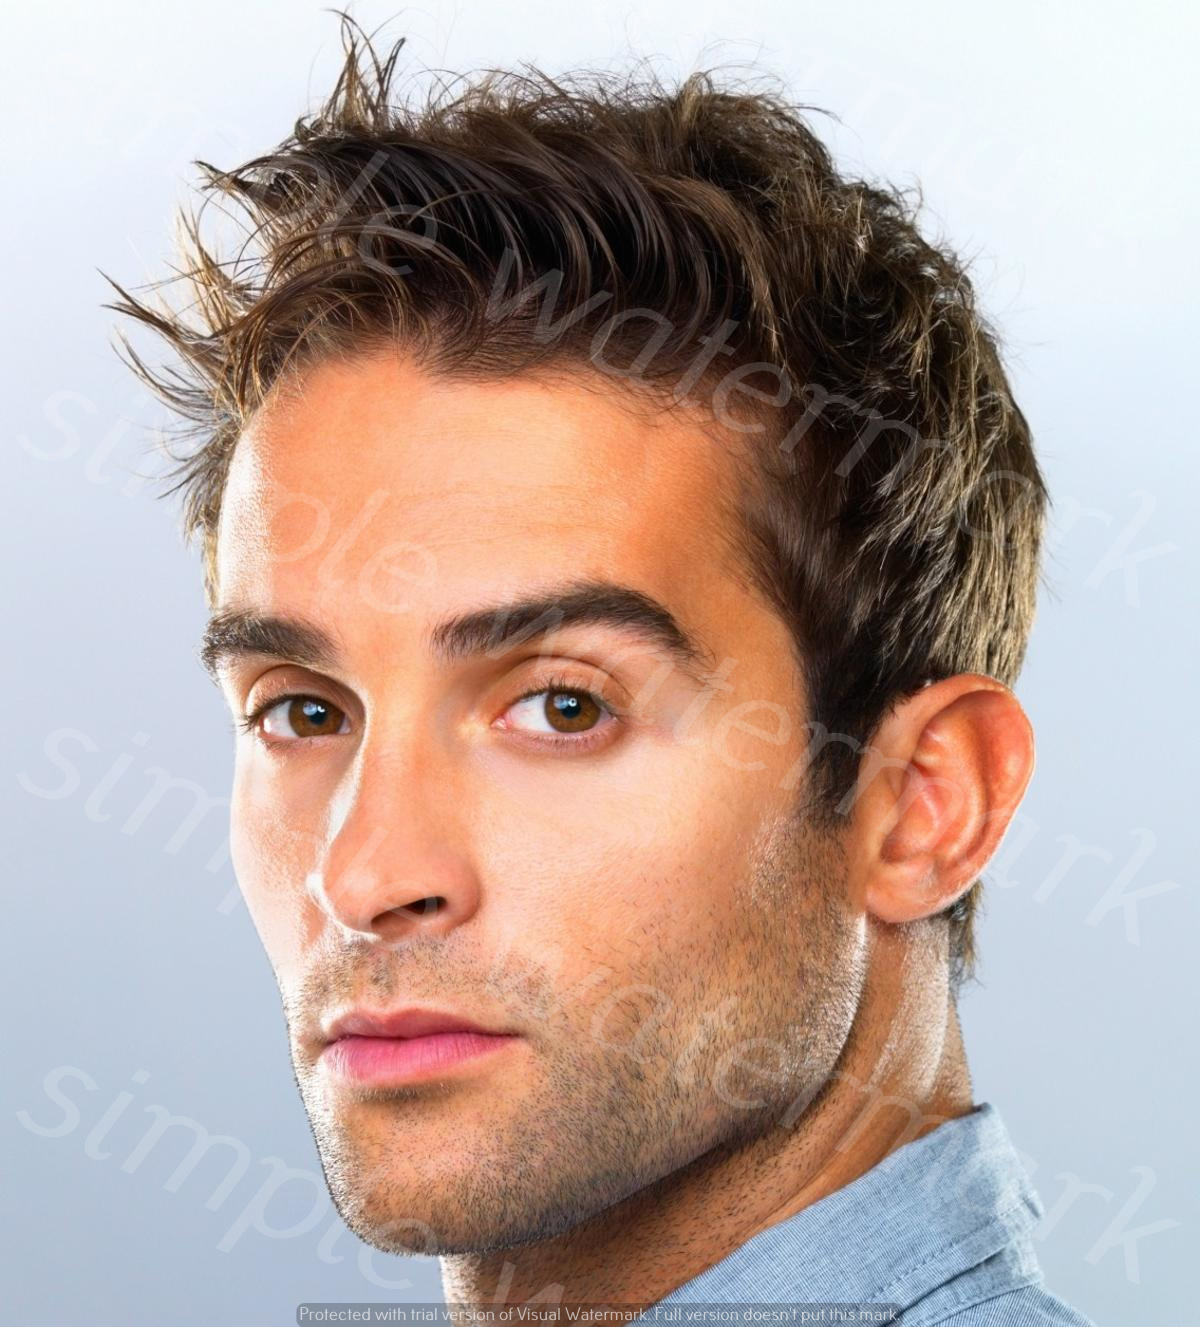
Label: Watermark